NOCN

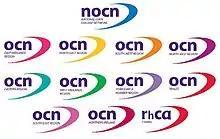
NOCN company logo and the 11 regional OCNs after being merged from 31 in 2005 and that existed until 2013

The first organisation of this type was created in 1981 in Manchester: the Manchester Open College Federation. Later as more organisations formed across the UK, the term Open College Network was adopted, each distinguished by its home geographical area.